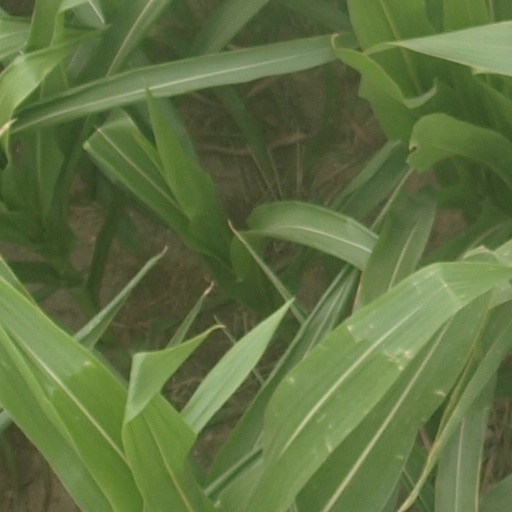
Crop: maize; corn